Cassiterides

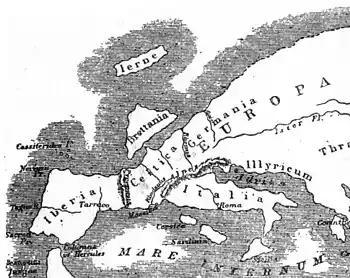
Map of Europe according to Strabo, who believed the Cassiterides to be in the Atlantic off the coast of Lusitania but before the British Isles.

Modern writers have made many attempts to identify them. Small islands off the northwest coast of the Iberian Peninsula, the headlands of that same coast, the Isles of Scilly, Cornwall, and the British Isles as a whole, have all in turn been suggested, but none suits the conditions. Neither the Iberian islands nor the Isles of Scilly contain tin, at least in significant quantities. It seems most probable, therefore, that the name "Cassiterides" represents the first vague knowledge of the Greeks that tin was found overseas, somewhere in, off, or near Western Europe.